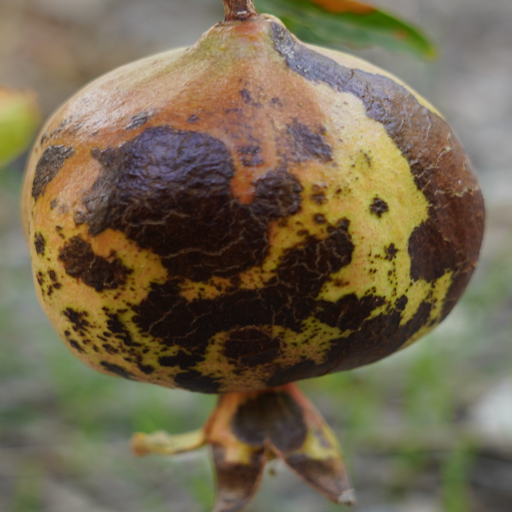
Label: Colletotrichum spp